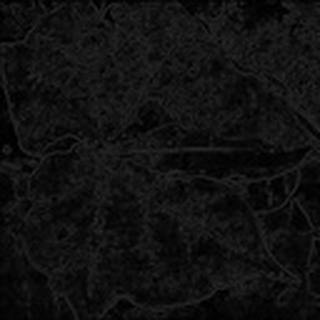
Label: cotton_bacterial_blight